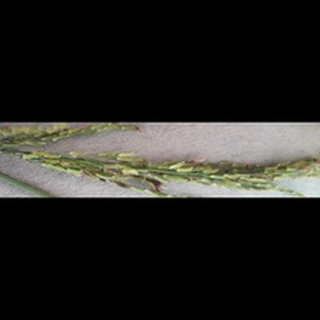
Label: diseased_rice